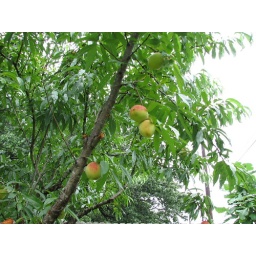
The peach tree in my backyard finally decided to bear fruit